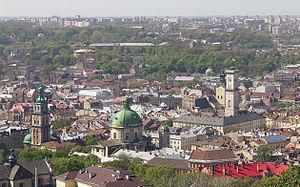
Lviv — en ukrainien : Львів, L'viv, en polonais : Lwów ; en russe : Львов, Lvov ; en allemand : Lemberg ; en italien : Leopoli ; en latin : Leopolis ; en hongrois : Illyvó — ; en français : Léopol, Lwów, Lvov puis plus récemment Lviv, est la plus grande ville de la partie occidentale de l'Ukraine, la capitale administrative de l'oblast de Lviv et le centre historique de la Galicie, province anciennement polonaise puis autrichienne après les partages de la Pologne, chef-lieu de la voïvodie de Lwów au sein de la Deuxième République polonaise jusqu'en 1939.
L'église et monastère des Bernardins est un groupe de bâtiments religieux situé à Lviv, en Ukraine. Le monastère Bernardin appartient actuellement aux services publics des archives historiques de Lviv. L'église appartient à l’Église grecque-catholique ukrainienne.